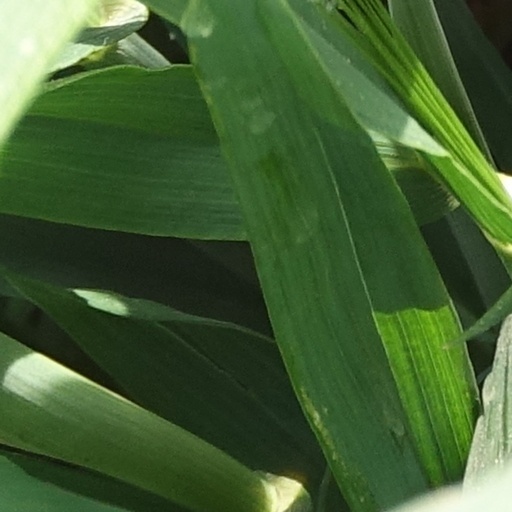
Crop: wheat